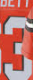
Number: 3